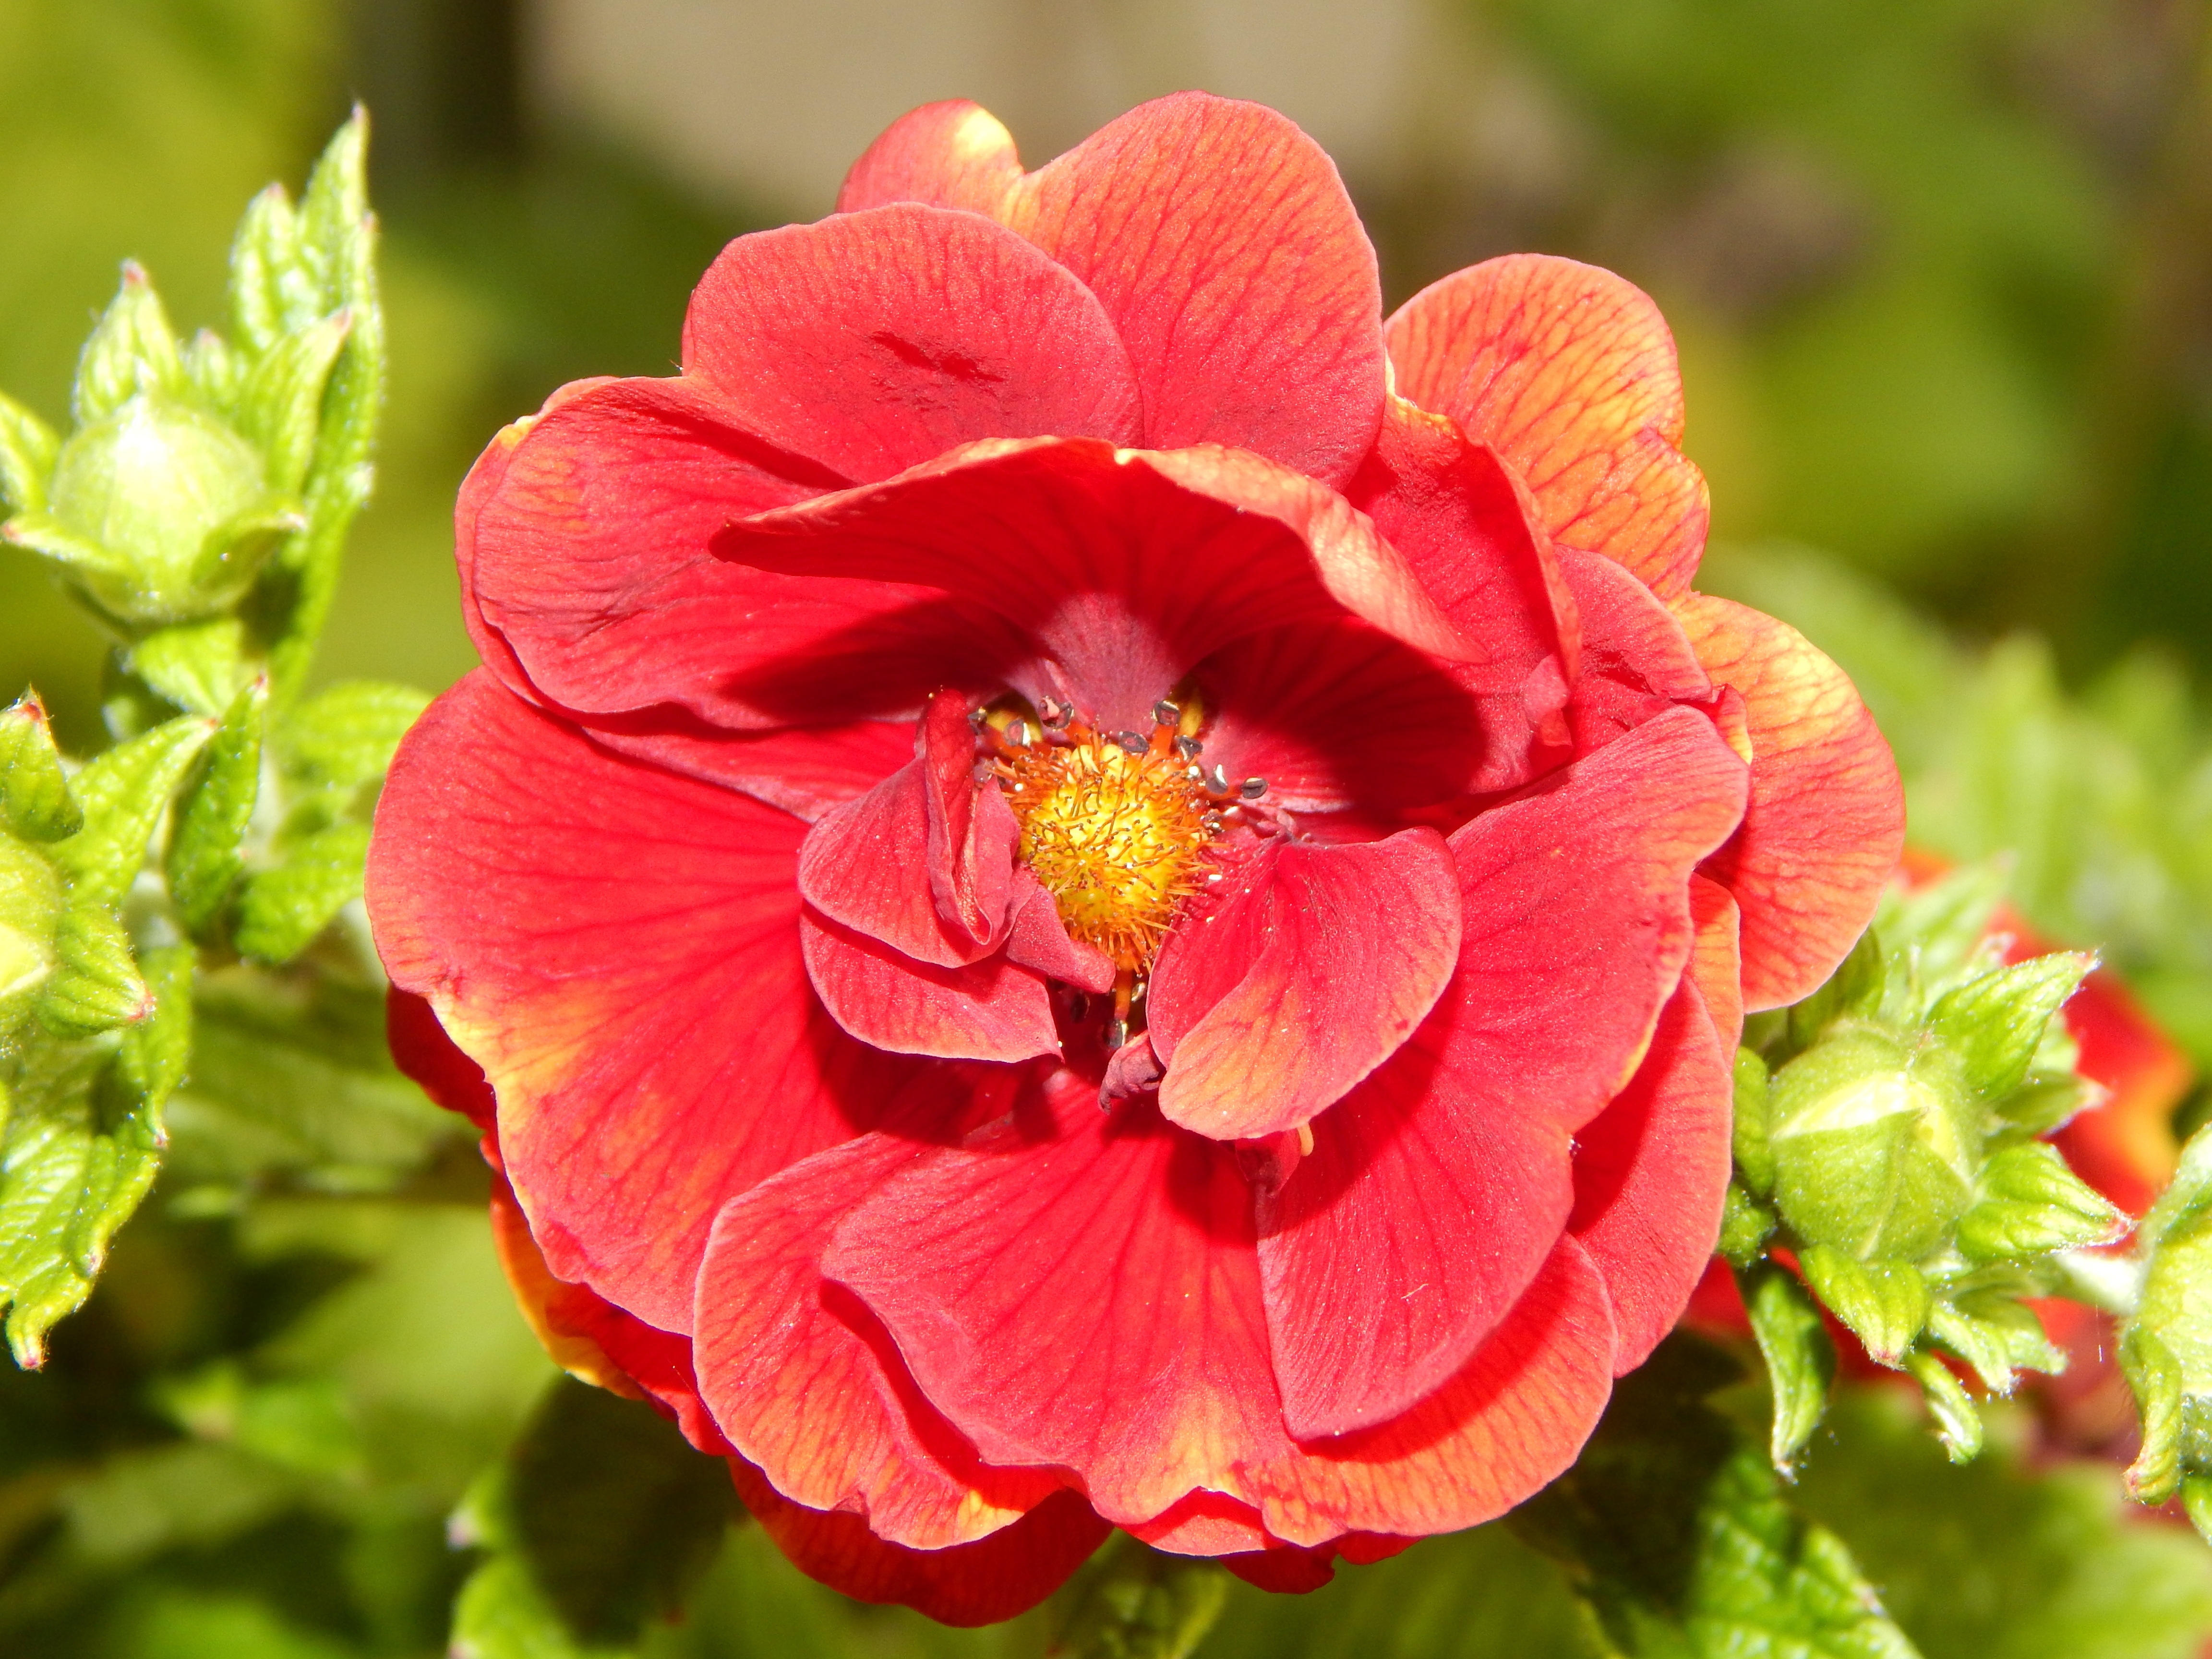
blossom, plant, flower, petal, bloom, summer, garden, close, flora, red flower, macro photography, flowering plant, annual plant, land plant